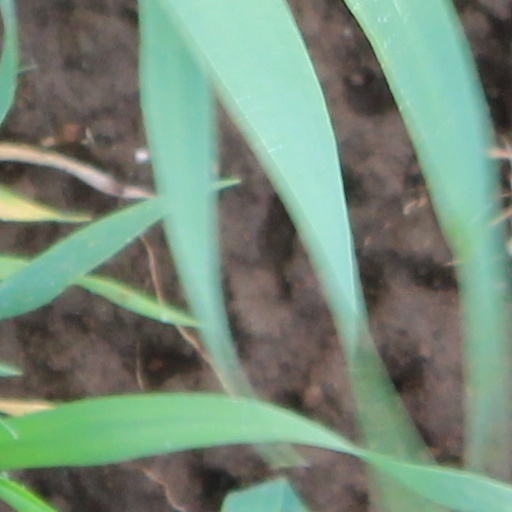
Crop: wheat